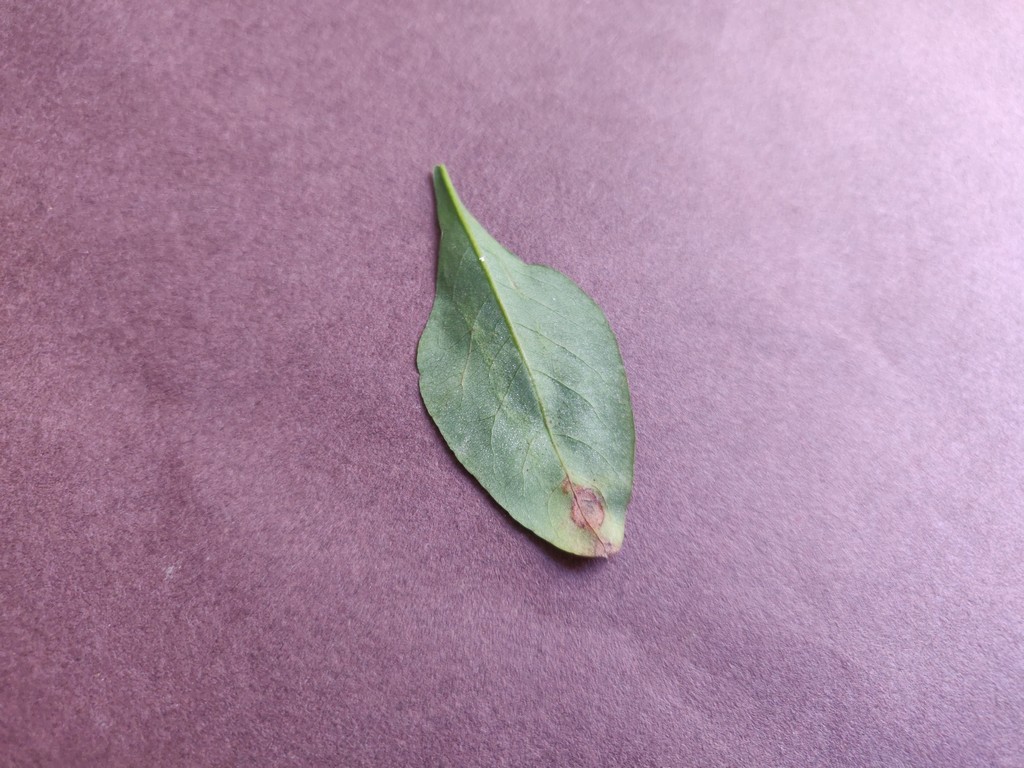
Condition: Unhealthy
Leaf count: single
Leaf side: back